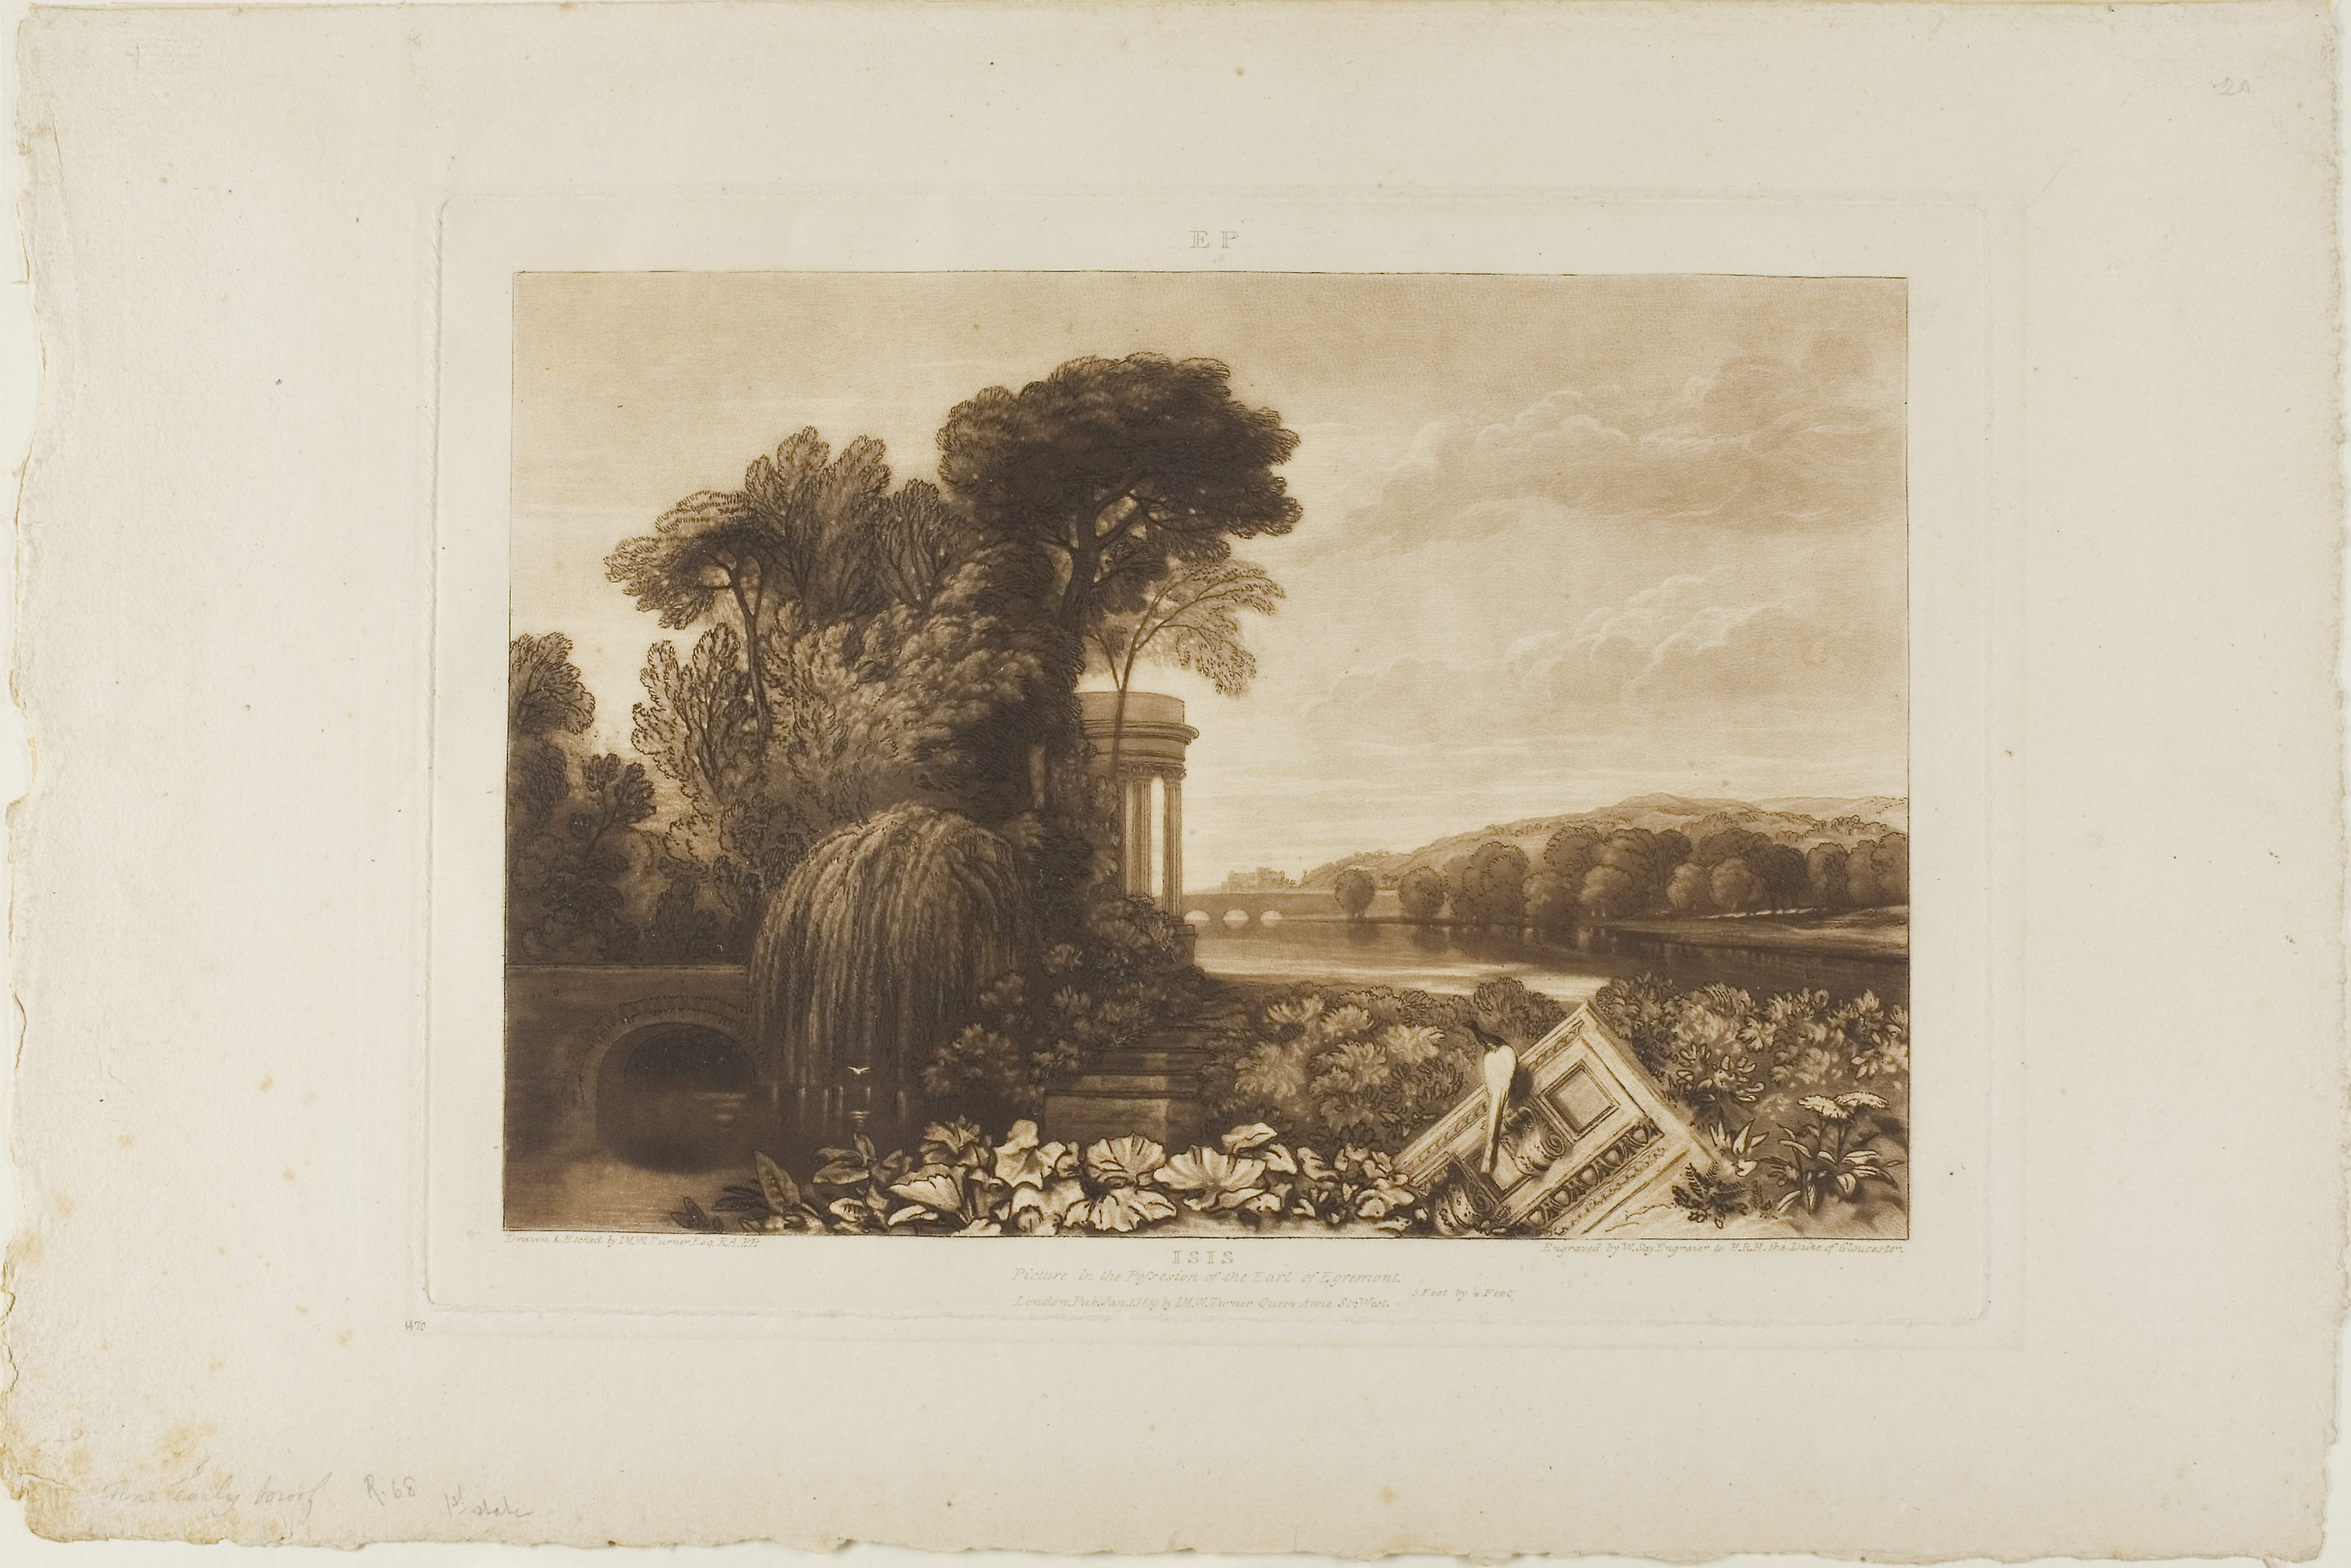
photograph, picture frame, history, painting, artwork, stock photography, visual arts